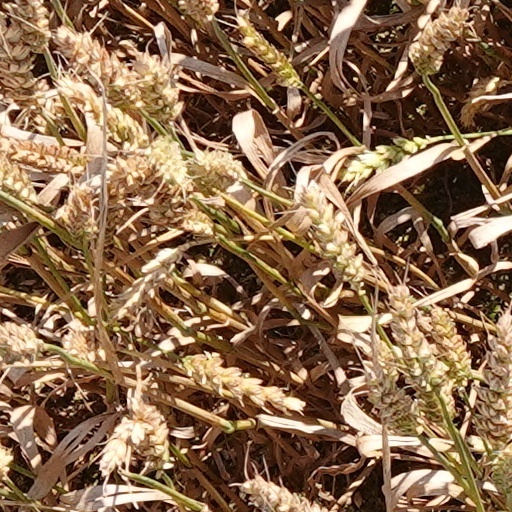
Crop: wheat